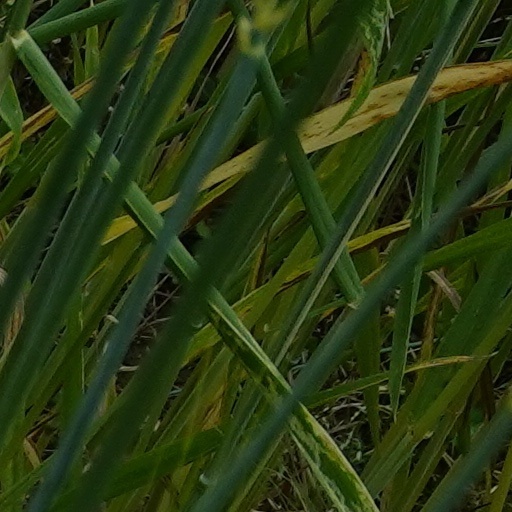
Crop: wheat